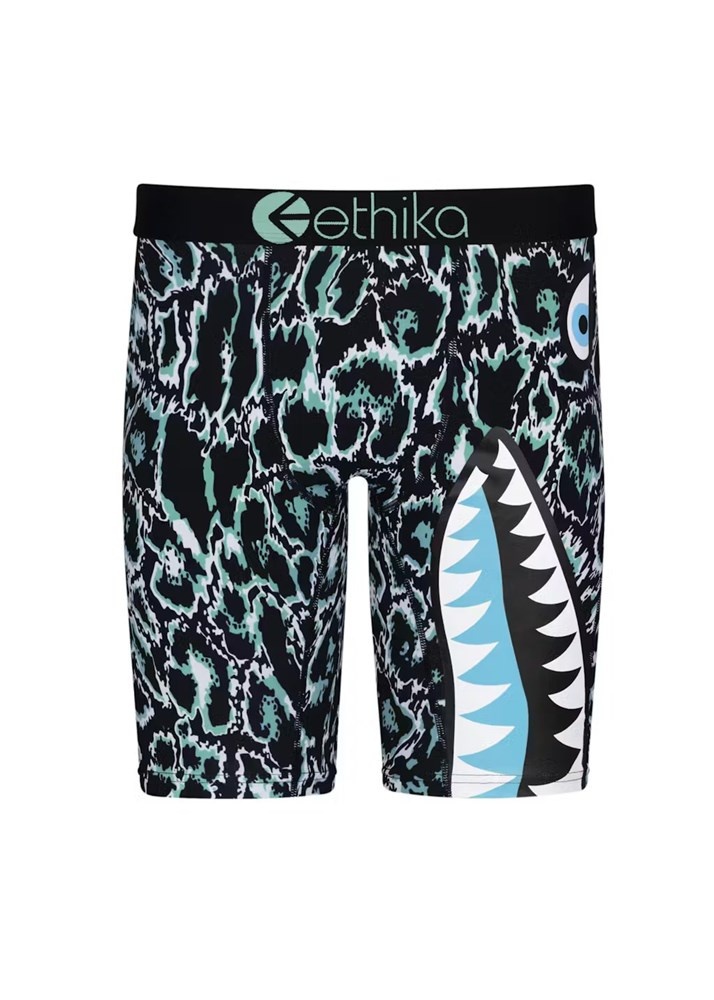
ETHIKA - BOYS BOMBER REALLY SHIESTY STAPLE
No Pull-Down, No Gathering Soft 4-Way Stretch Fabric High-Quality Jacquard Waistband 90% Polyester 10% Spandex ETHIKA KIDS SIZING GUIDE: 3T - 3 Yrs 4T - 4 Yrs S - 6-8 Yrs M - 8-10 Yrs L - 10-12 Yrs XL - 12-14 Yrs
Brand: Ethika
Category: Apparel & Accessories > Clothing > Boys' Underwear